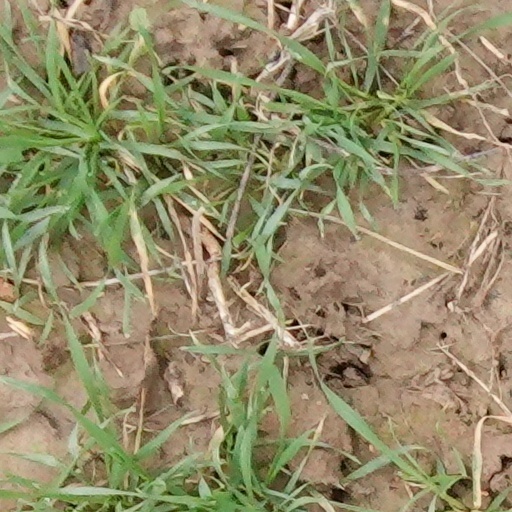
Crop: wheat